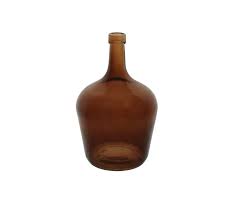
Label: glass